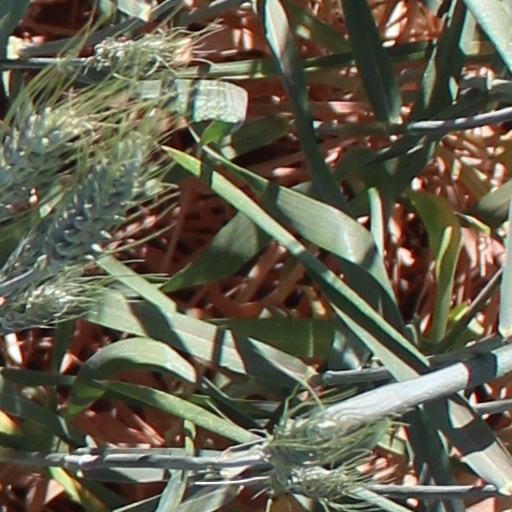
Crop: wheat